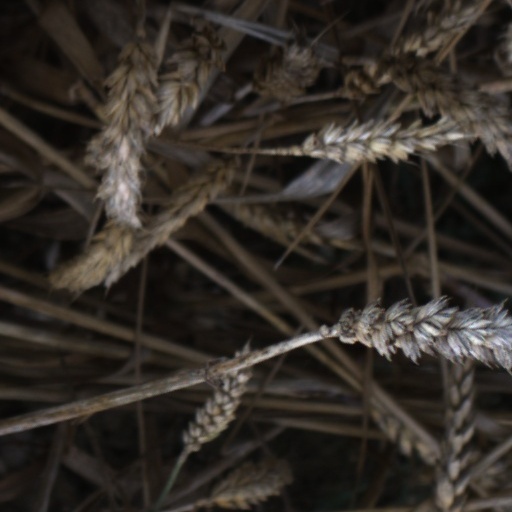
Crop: wheat